Kevin Begois

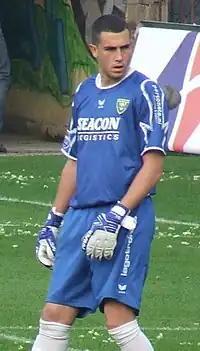
Begois in 2007

Kevin Begois (born 13 May 1982) is a Belgian former professional footballer who played as a goalkeeper. He works as a goalkeeper coach for the youth sector of PSV Eindhoven.